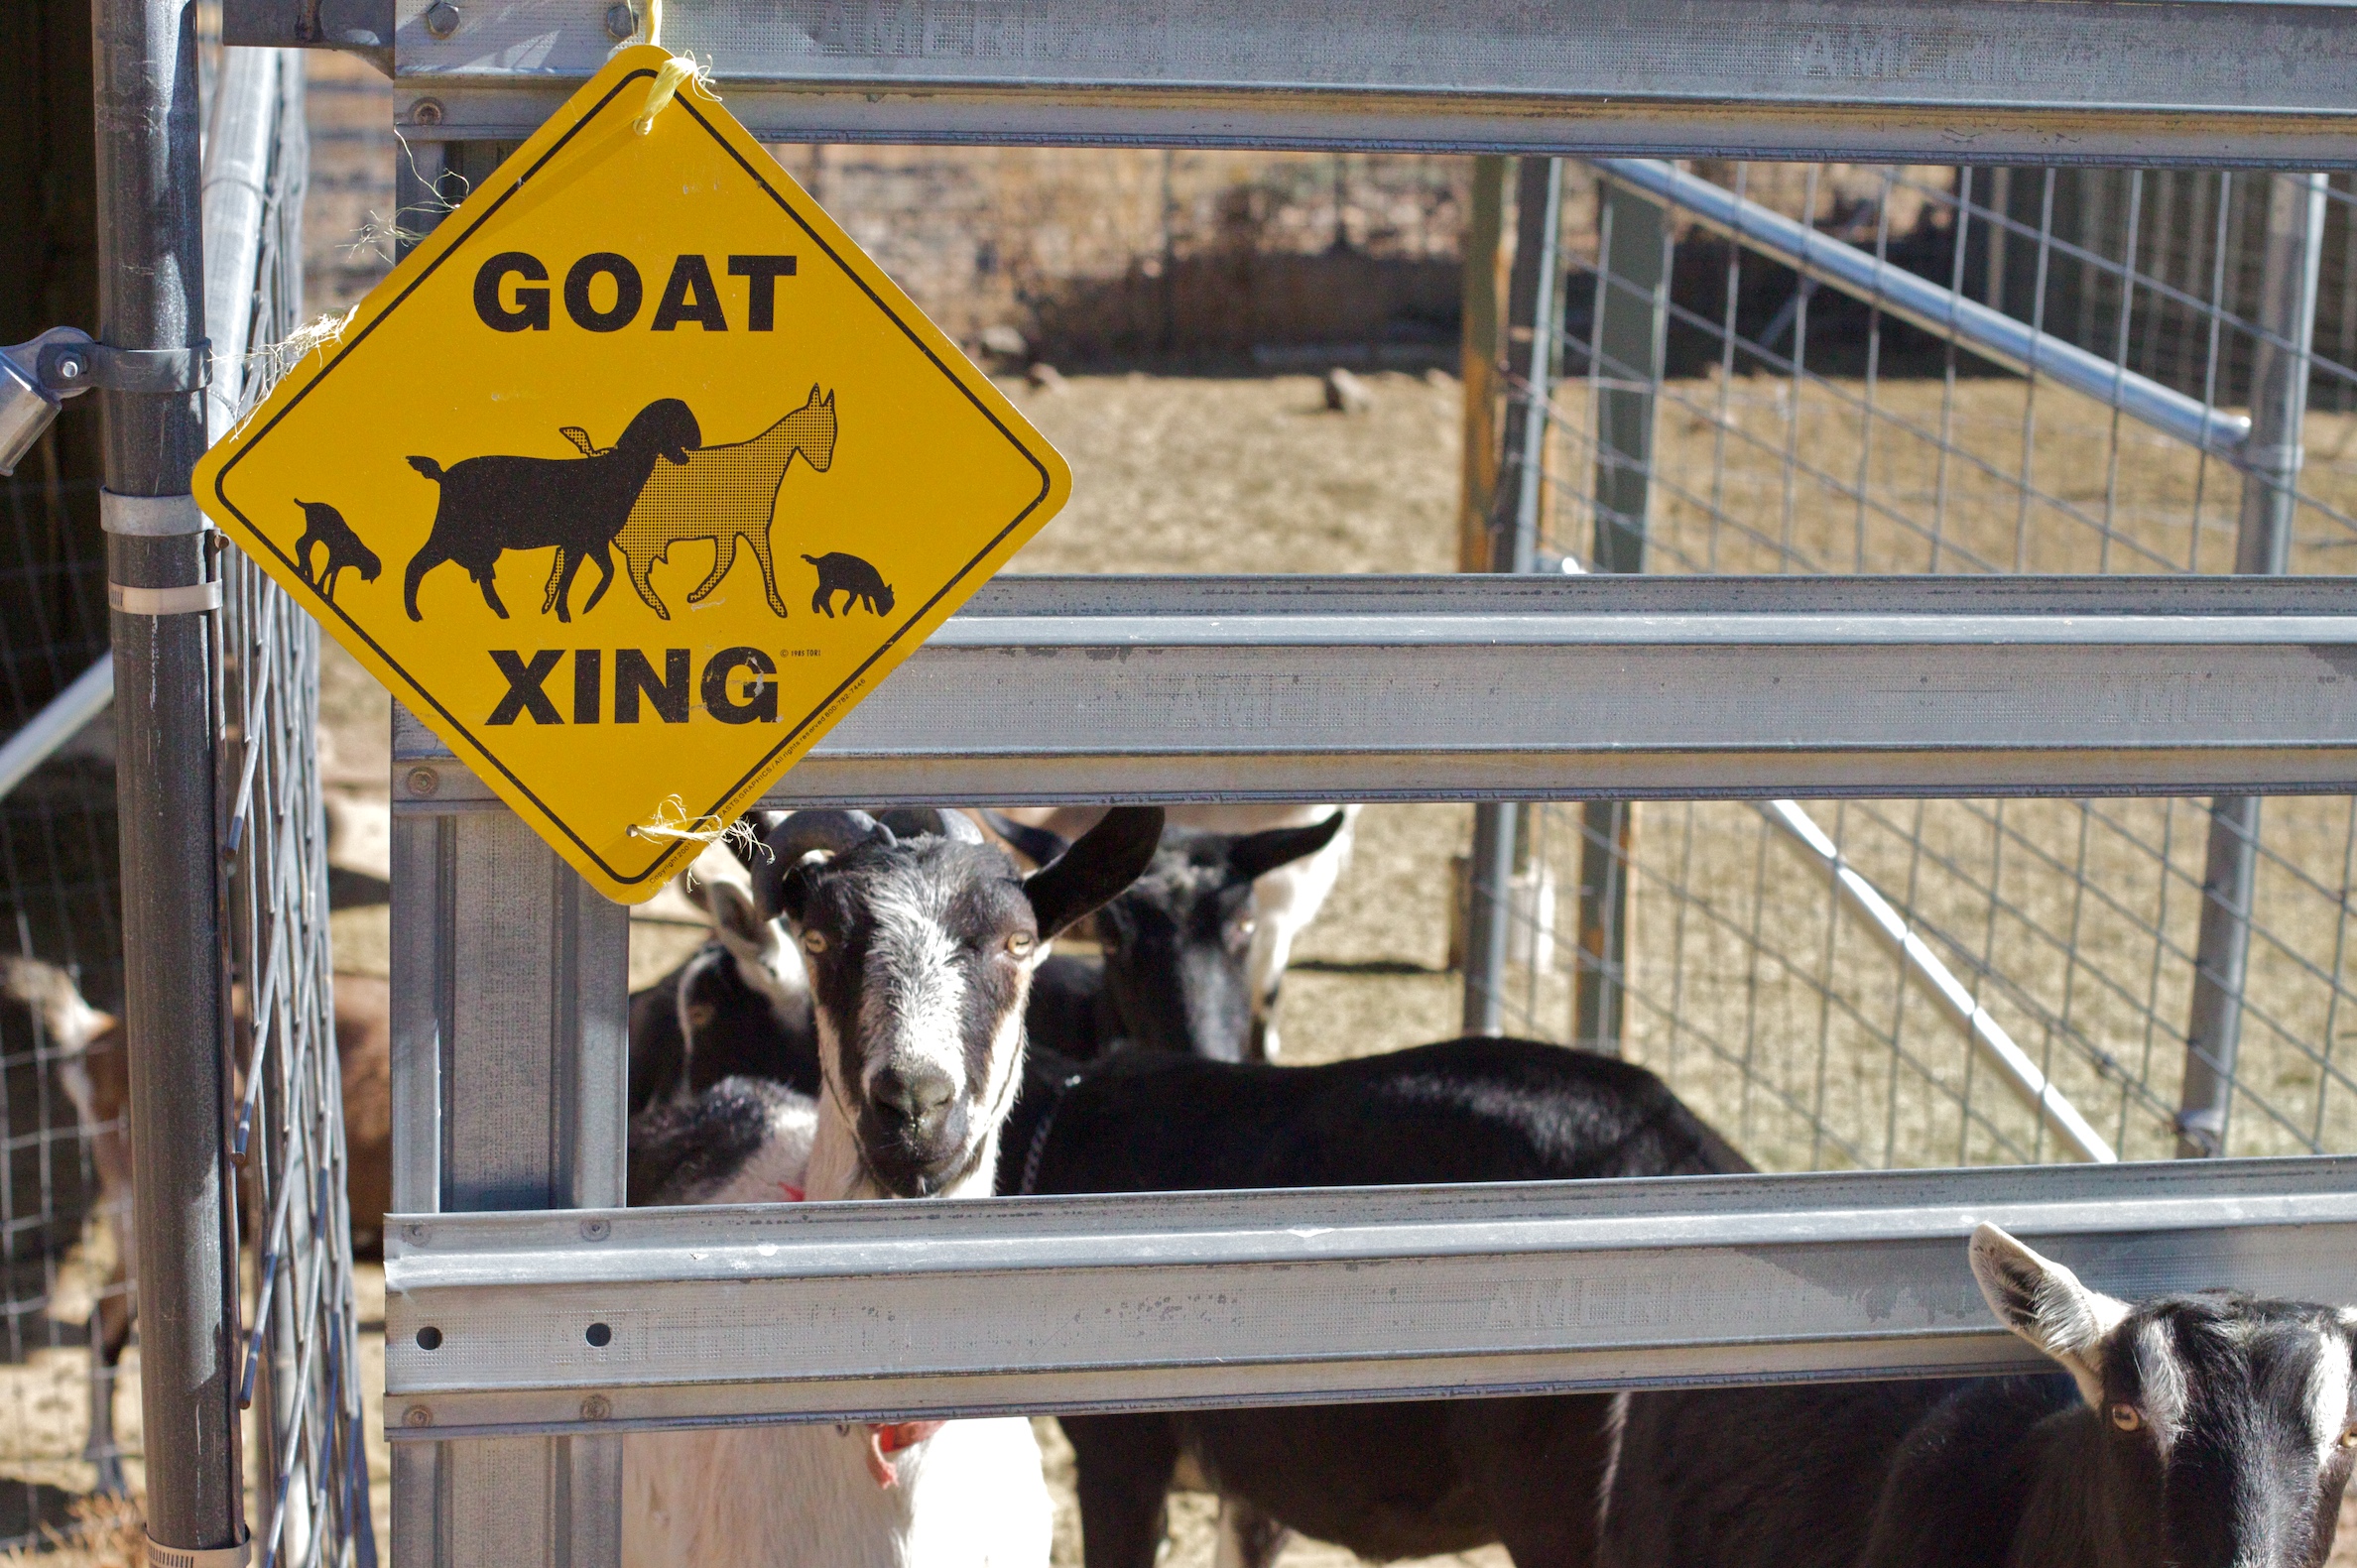
goat, goats, animal shelter